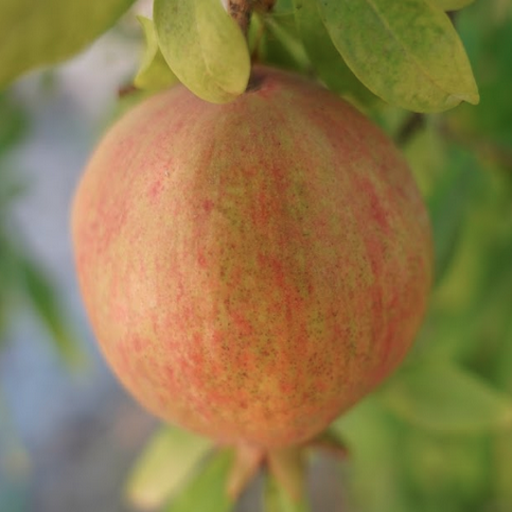
Label: Healthy